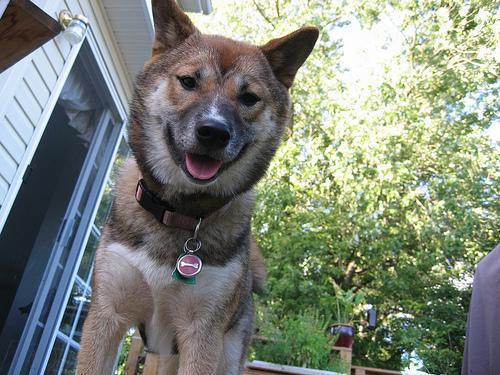
shiba inu